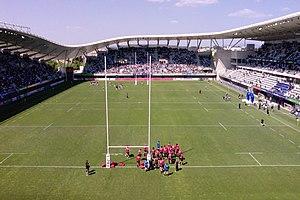
Stade Yves-du-Manoir de Montpellier vu depuis la tribune Murrayfield.
Le championnat de France de rugby à XV, dénommé Top 14 depuis 2005, est une compétition annuelle mettant aux prises les meilleurs clubs professionnels de rugby à XV en France. Créé en 1892 sous l'égide de la fédération omnisports USFSA, il est alors organisé par un comité chargé du rugby, avant d'être pris en charge à partir de l'édition 1921 par la toute jeune Fédération française de rugby. Depuis 1998, c'est la Ligue nationale de rugby qui l'organise.
Le GGL Stadium, dénommé Altrad Stadium de 2014 à 2018, est un stade de rugby à XV situé au sein du complexe sportif Yves-du-Manoir, dans le quartier Ovalie, à Montpellier. Sa capacité est de 15 697 places dont 12 697 places assises. Il s'agit également du premier stade construit depuis la professionnalisation du rugby en 1995. L'appellation GGL stadium ne concerne que l'enceinte principale, et ce, pour une durée limitée, le complexe sportif dans son ensemble comprenant le terrain annexe Éric Béchu et les autres terrains d’entraînement voisins, conservent le nom de Yves-du-Manoir.
Montpellier Méditerranée Métropole est une métropole française, située dans le département de l'Hérault en région Occitanie, autour de la ville de Montpellier. Elle est parfois aussi appelée Montpellier 3M ou bien abrégée sous le sigle 3M.